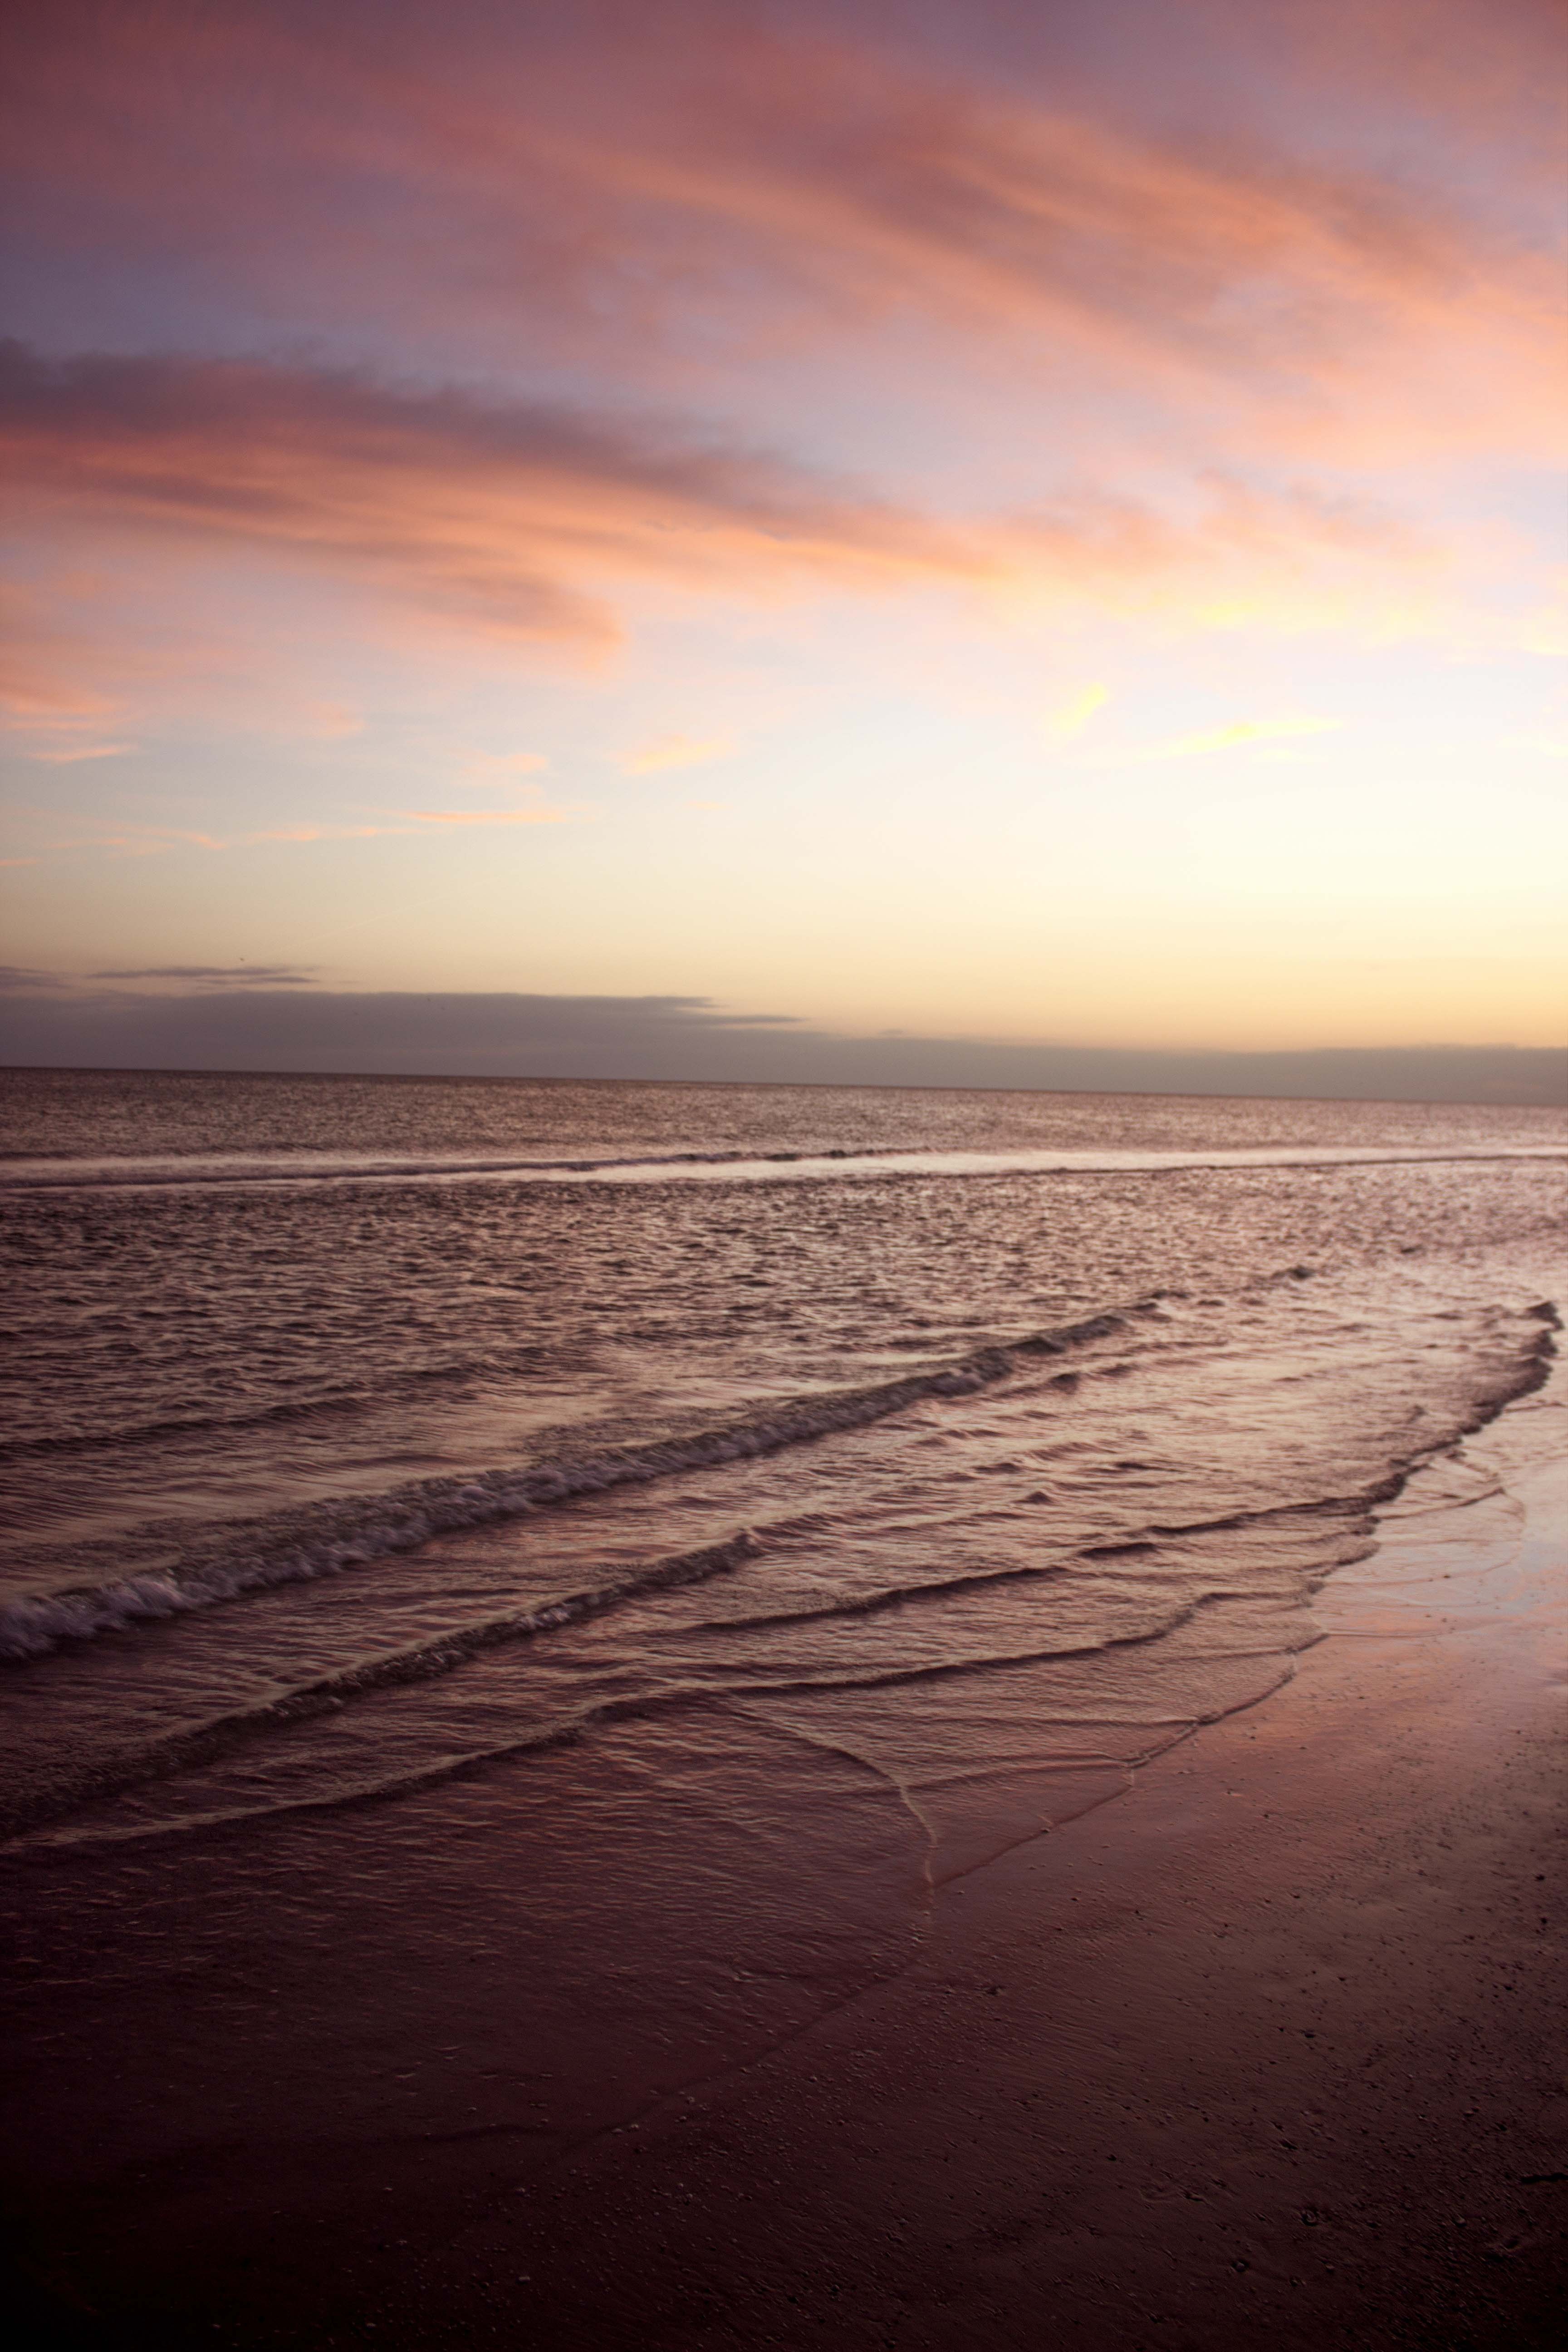
beach, sea, coast, water, sand, ocean, horizon, cloud, sky, sun, sunrise, sunset, sunlight, morning, shore, wave, dawn, atmosphere, summer, dusk, evening, reflection, material, body of water, sunny, summer beach, wind wave